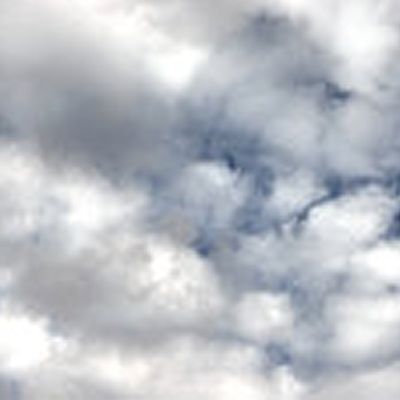
Cloud type: Altocumulus (Ac)